Donald Trump 2016 presidential campaign

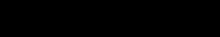
The initial campaign wordmark was featured extensively in campaign merchandise.

In June 2016, Trump hired Jason Miller to assist the communications operation. On July 1, 2016, Trump announced he hired Kellyanne Conway, a veteran GOP strategist and canvasser, for a senior advisory position. Conway, who formerly backed Cruz, was expected to advise Trump on how to better appeal to female voters. Conway had headed a pro-Cruz super PAC funded by hedge-fund tycoon Robert Mercer. After Trump won the Republican presidential nomination, the PAC morphed into the "Defeat Crooked Hillary PAC". When the Trump campaign hired Conway, it referred to her as "widely regarded as an expert on female consumers and voters." Conway became the first woman to run a Republican general election presidential campaign. David Urban took a role as a senior advisor to the campaign, focusing on the effort to win Pennsylvania.